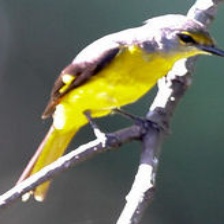
Species: FIERY MINIVET
Scientific name: PERICROCOTUS IGNEUS